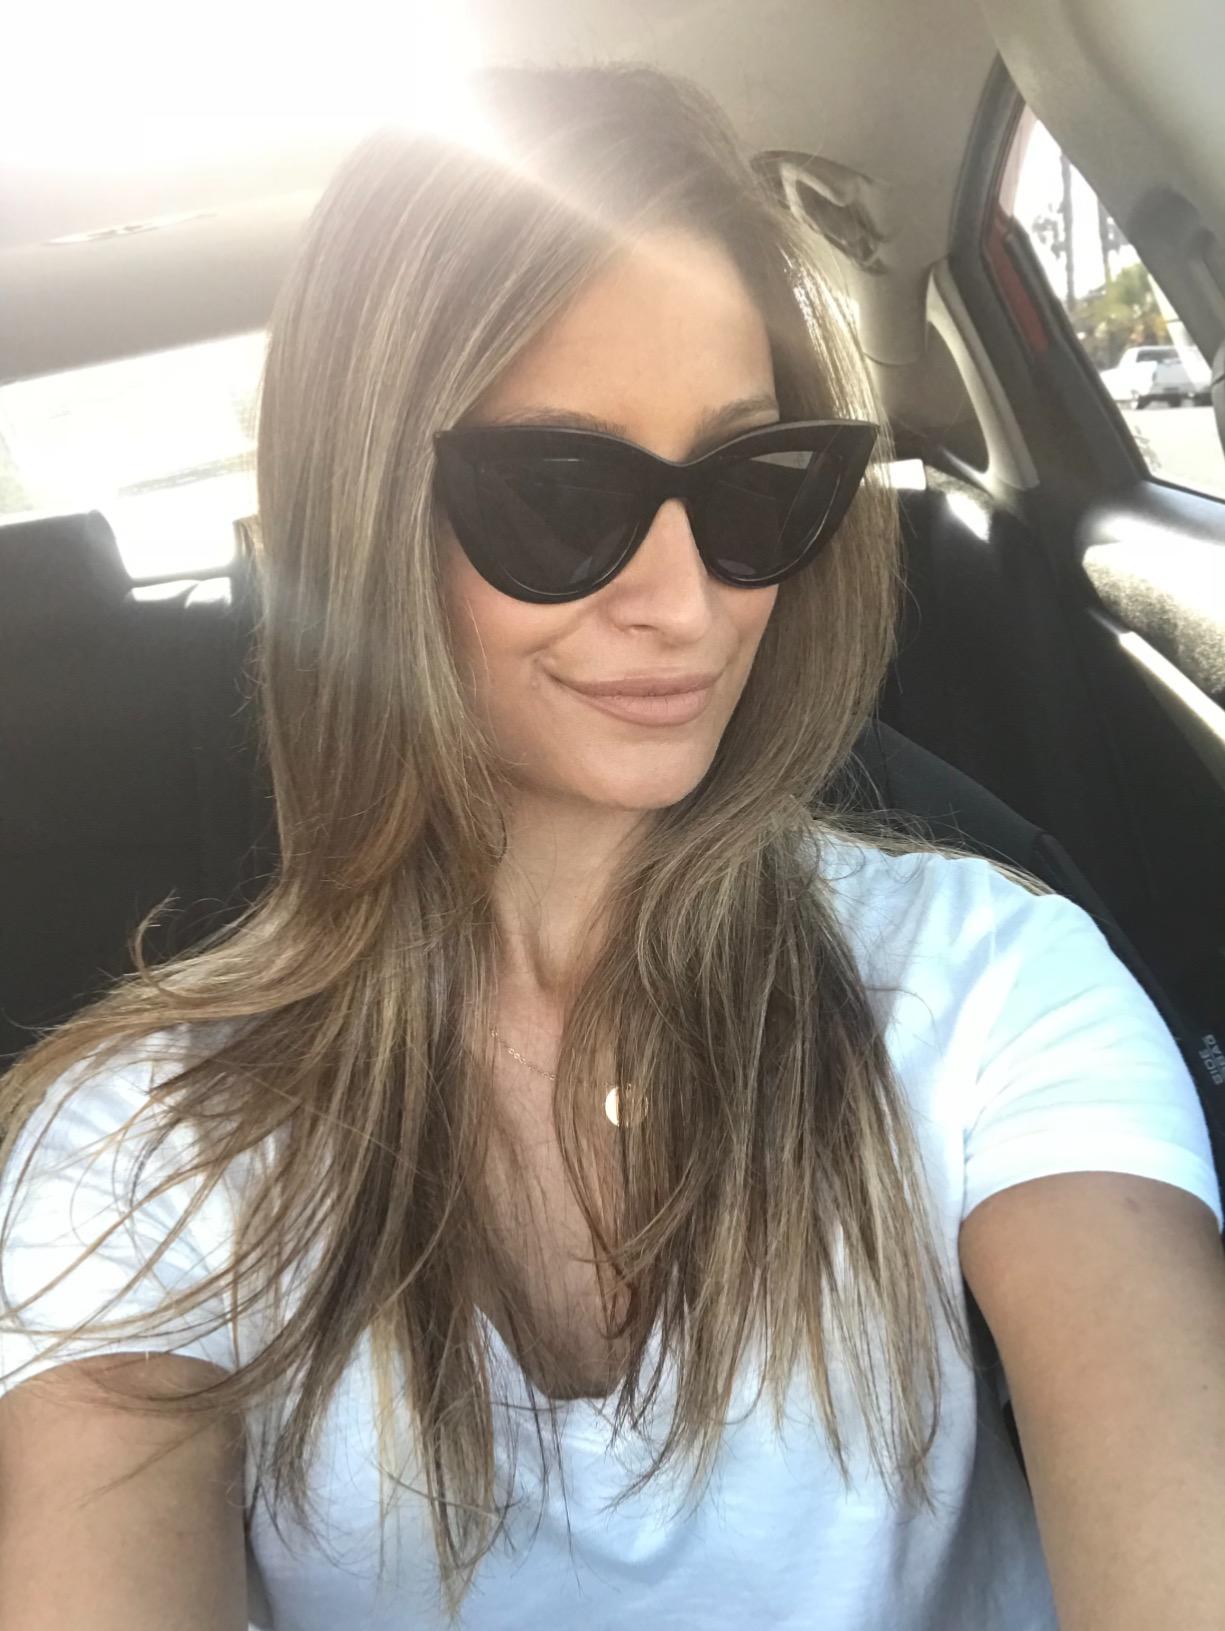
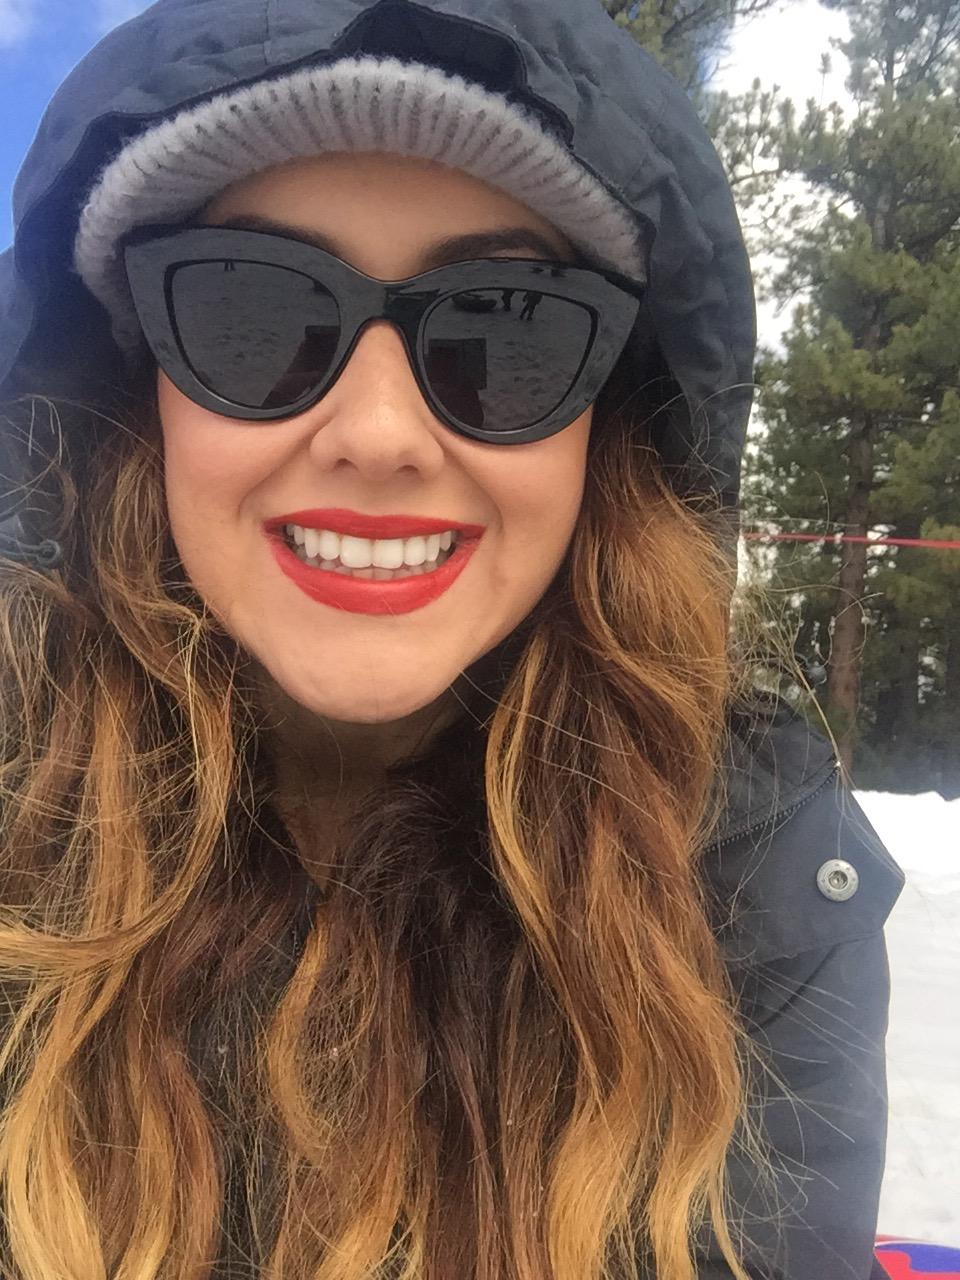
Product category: accessories_sunglasses
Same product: yes